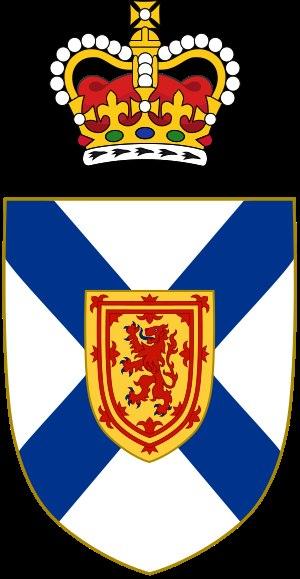
Le Parti libéral de la Nouvelle-Écosse est un parti politique de la province de la Nouvelle-Écosse, au Canada.